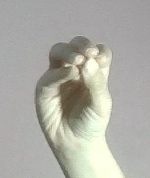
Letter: ha